Electric Brae

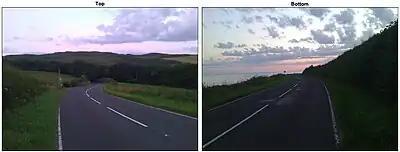
The road that appears to be running downhill is actually running uphill, and vice versa. Photographs taken from the middle of the brae.

The Electric Brae is a gravity hill in South Ayrshire, Scotland, where a freewheeling vehicle will appear to be drawn uphill by some mysterious attraction. The phenomenon is an optical illusion.